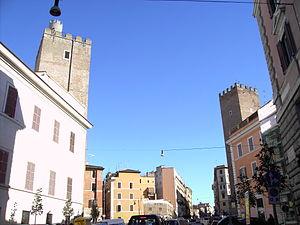
La Tour des Capocci est une construction d'époque médiévale, située dans le centre historique de Rome, sur la colline de l'Esquilin, dans le Rione Monti. Elle est attenante à la Tour des Graziani, autre tour médiévale de la même époque, sur la piazza San Martino ai Monti.
"Les tours de Rome sont des constructions anciennes emblématiques de l'époque médiévale de la ville de Rome. Elles sont caractéristiques de la puissance et de la domination de plusieurs familles nobles, en particulier dans la période entre 900 et 1300. À l'époque on en comptait plus de 300, ce qui valait à la cité de surnom de ""Roma turrita"".